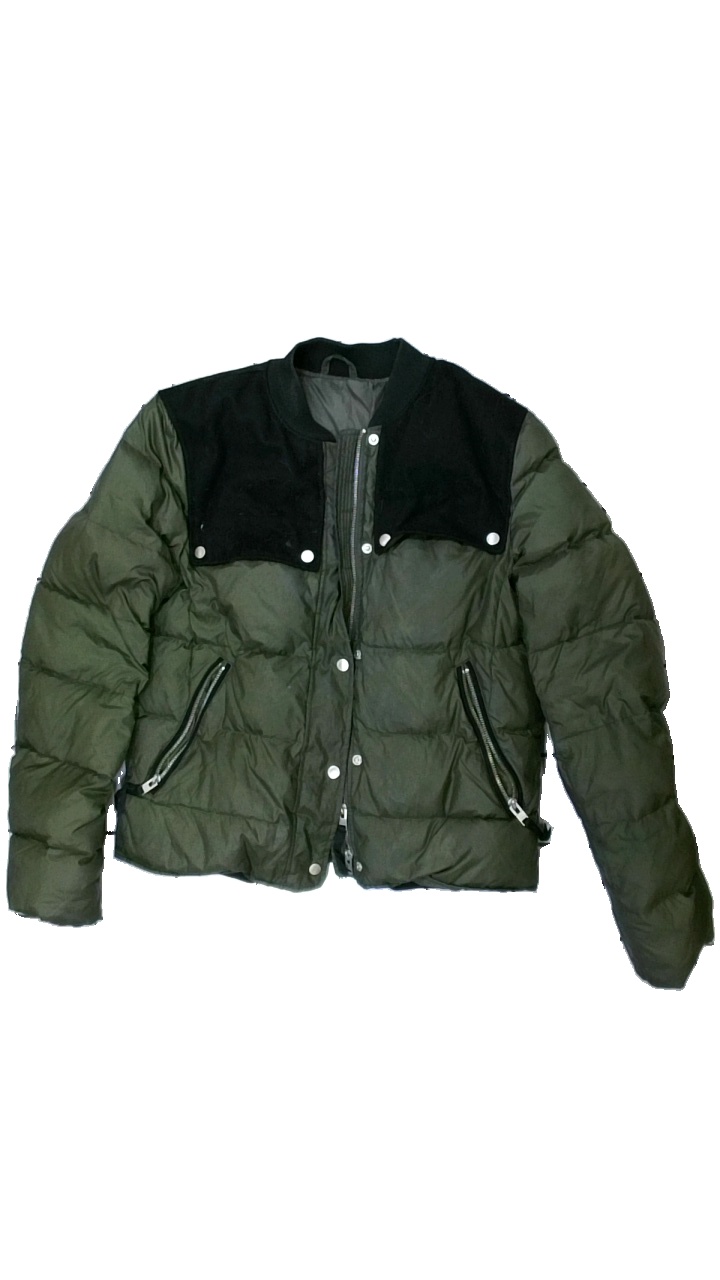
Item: Jacket (Ladies)
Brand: J.lindeberg
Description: jacka
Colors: Green, Black
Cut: C-collar
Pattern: Other
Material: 100% polyester
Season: All
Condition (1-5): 2
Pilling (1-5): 4
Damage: smutsigt i krage
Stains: Major
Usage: Export
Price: <50